Glottiphyllum peersii

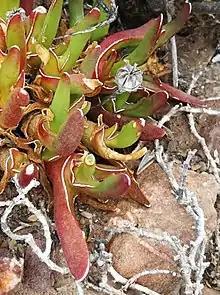
Detail of leaves and seed capsule

The leaves grow in pairs, that each appear in a decussate arrangement (each leaf-pair at right angles to the previous one, rather than all in the same two distichous rows). Each leaf-pair is also strongly anisophyllous (one leaf is much larger than the other). The larger leaf of each pair has a notch at its base, and the other is very much smaller.